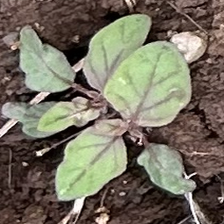
Weed species: Punarnava _(Boerhaavia diffusa)